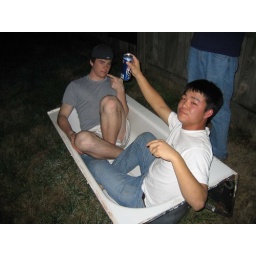
one of my favorite lacrosse memories, sitting in a bathtub with Gabe behind a motel 8.